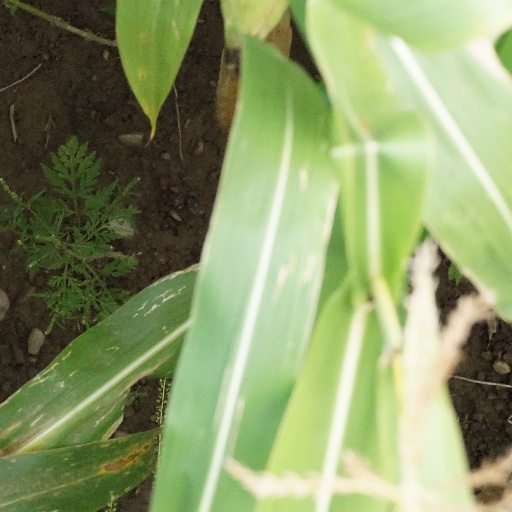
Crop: maize; corn